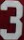
Number: 3